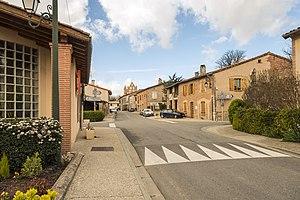
Bazus est une commune française située dans le département de la Haute-Garonne, en région Occitanie.